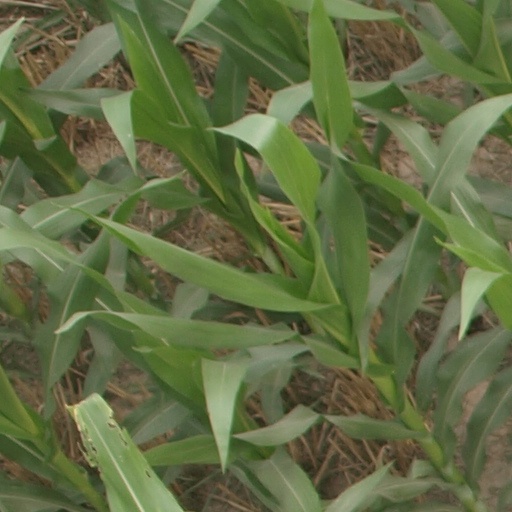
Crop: maize; corn